Bock GmbH

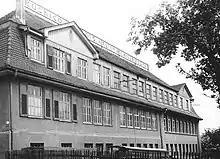
Headquarters of Bock GmbH in Nürtingen until 1993.

Bock GmbH is part of the Danfoss Group since March 2023. The company is a manufacturer of compressors and condensing units for stationary and mobile refrigeration and air-conditioning. The products are exclusively used in commercial and industrial environments.